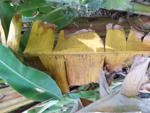
Label: xamthomonas